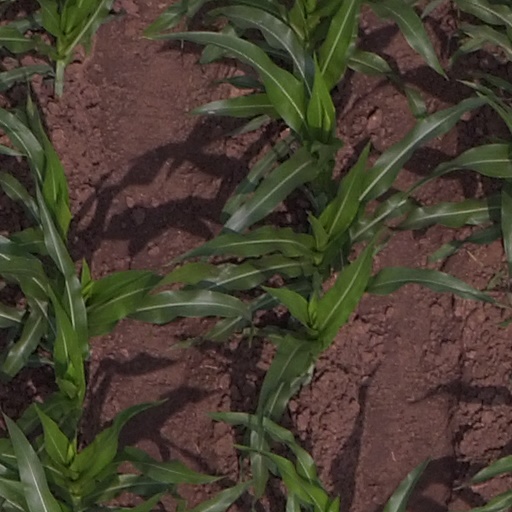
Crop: maize; corn